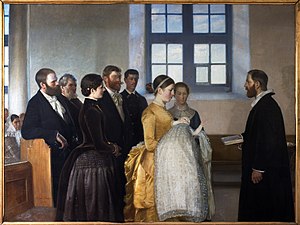
Ribe Kunstmuseum / Museet
En Barnedåb af Michael Ancher.
Ribe Kunstmuseum er et kunstmuseum i Ribe, etableret i 1891, og derfor betragtet som ét af landets ældste. Ribe Samlingen indeholder dansk kunst fra 1750-1950.